London Has Fallen

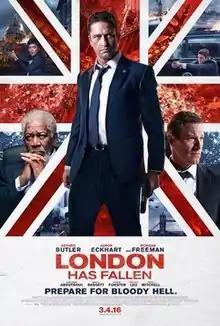
Theatrical release poster

London Has Fallen is a 2016 political action thriller film directed by Babak Najafi and written by Creighton Rothenberger, Katrin Benedikt, Chad St. John, and Christian Gudegast. It is the sequel to "Olympus Has Fallen" (2013) and second installment in the "Has Fallen" film series, and stars Gerard Butler, Aaron Eckhart, and Morgan Freeman, with Alon Moni Aboutboul, Angela Bassett, Robert Forster, Jackie Earle Haley, Melissa Leo, Radha Mitchell, Sean O'Bryan, Waleed Zuaiter, and Charlotte Riley in supporting roles. In the film, Secret Service agent Mike Banning must protect United States President Benjamin Asher from terrorists who orchestrated a threat against the G7 during the British Prime Minister's funeral in London.